Ashley River / Rakahuri

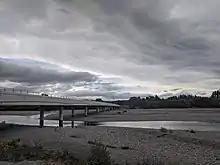
Cones Road Bridge from south in 2019

The Cones Road Bridge is located at and connects Rangiora to Ashley and Loburn. It is a 10-span, long bridge, opened in 2015, replacing a 24-span, 1912 bridge, after closure by floods in 2013. It is built of hollow-core concrete beams and has 2 road lanes, 2 cycleways and a footpath. The original bridge was built in 1897.